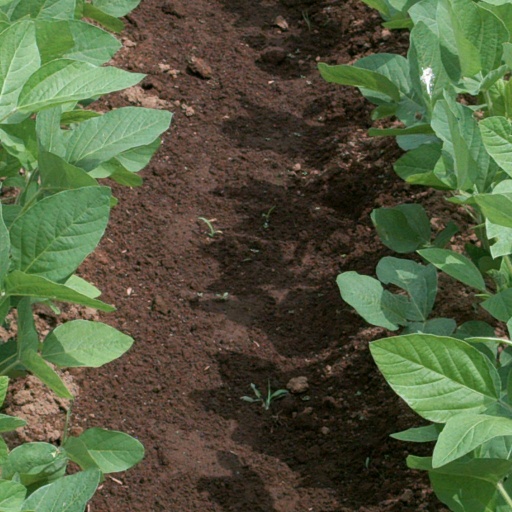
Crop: soybean